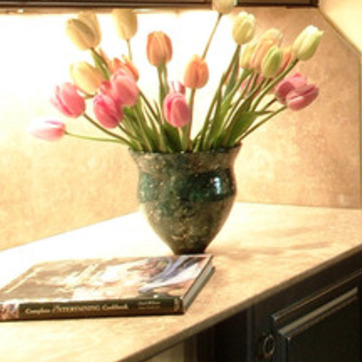
Material: ceramic